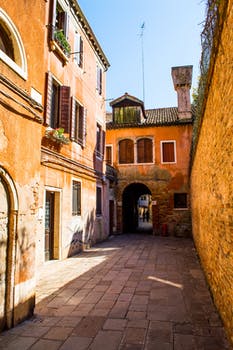
Label: No Watermark